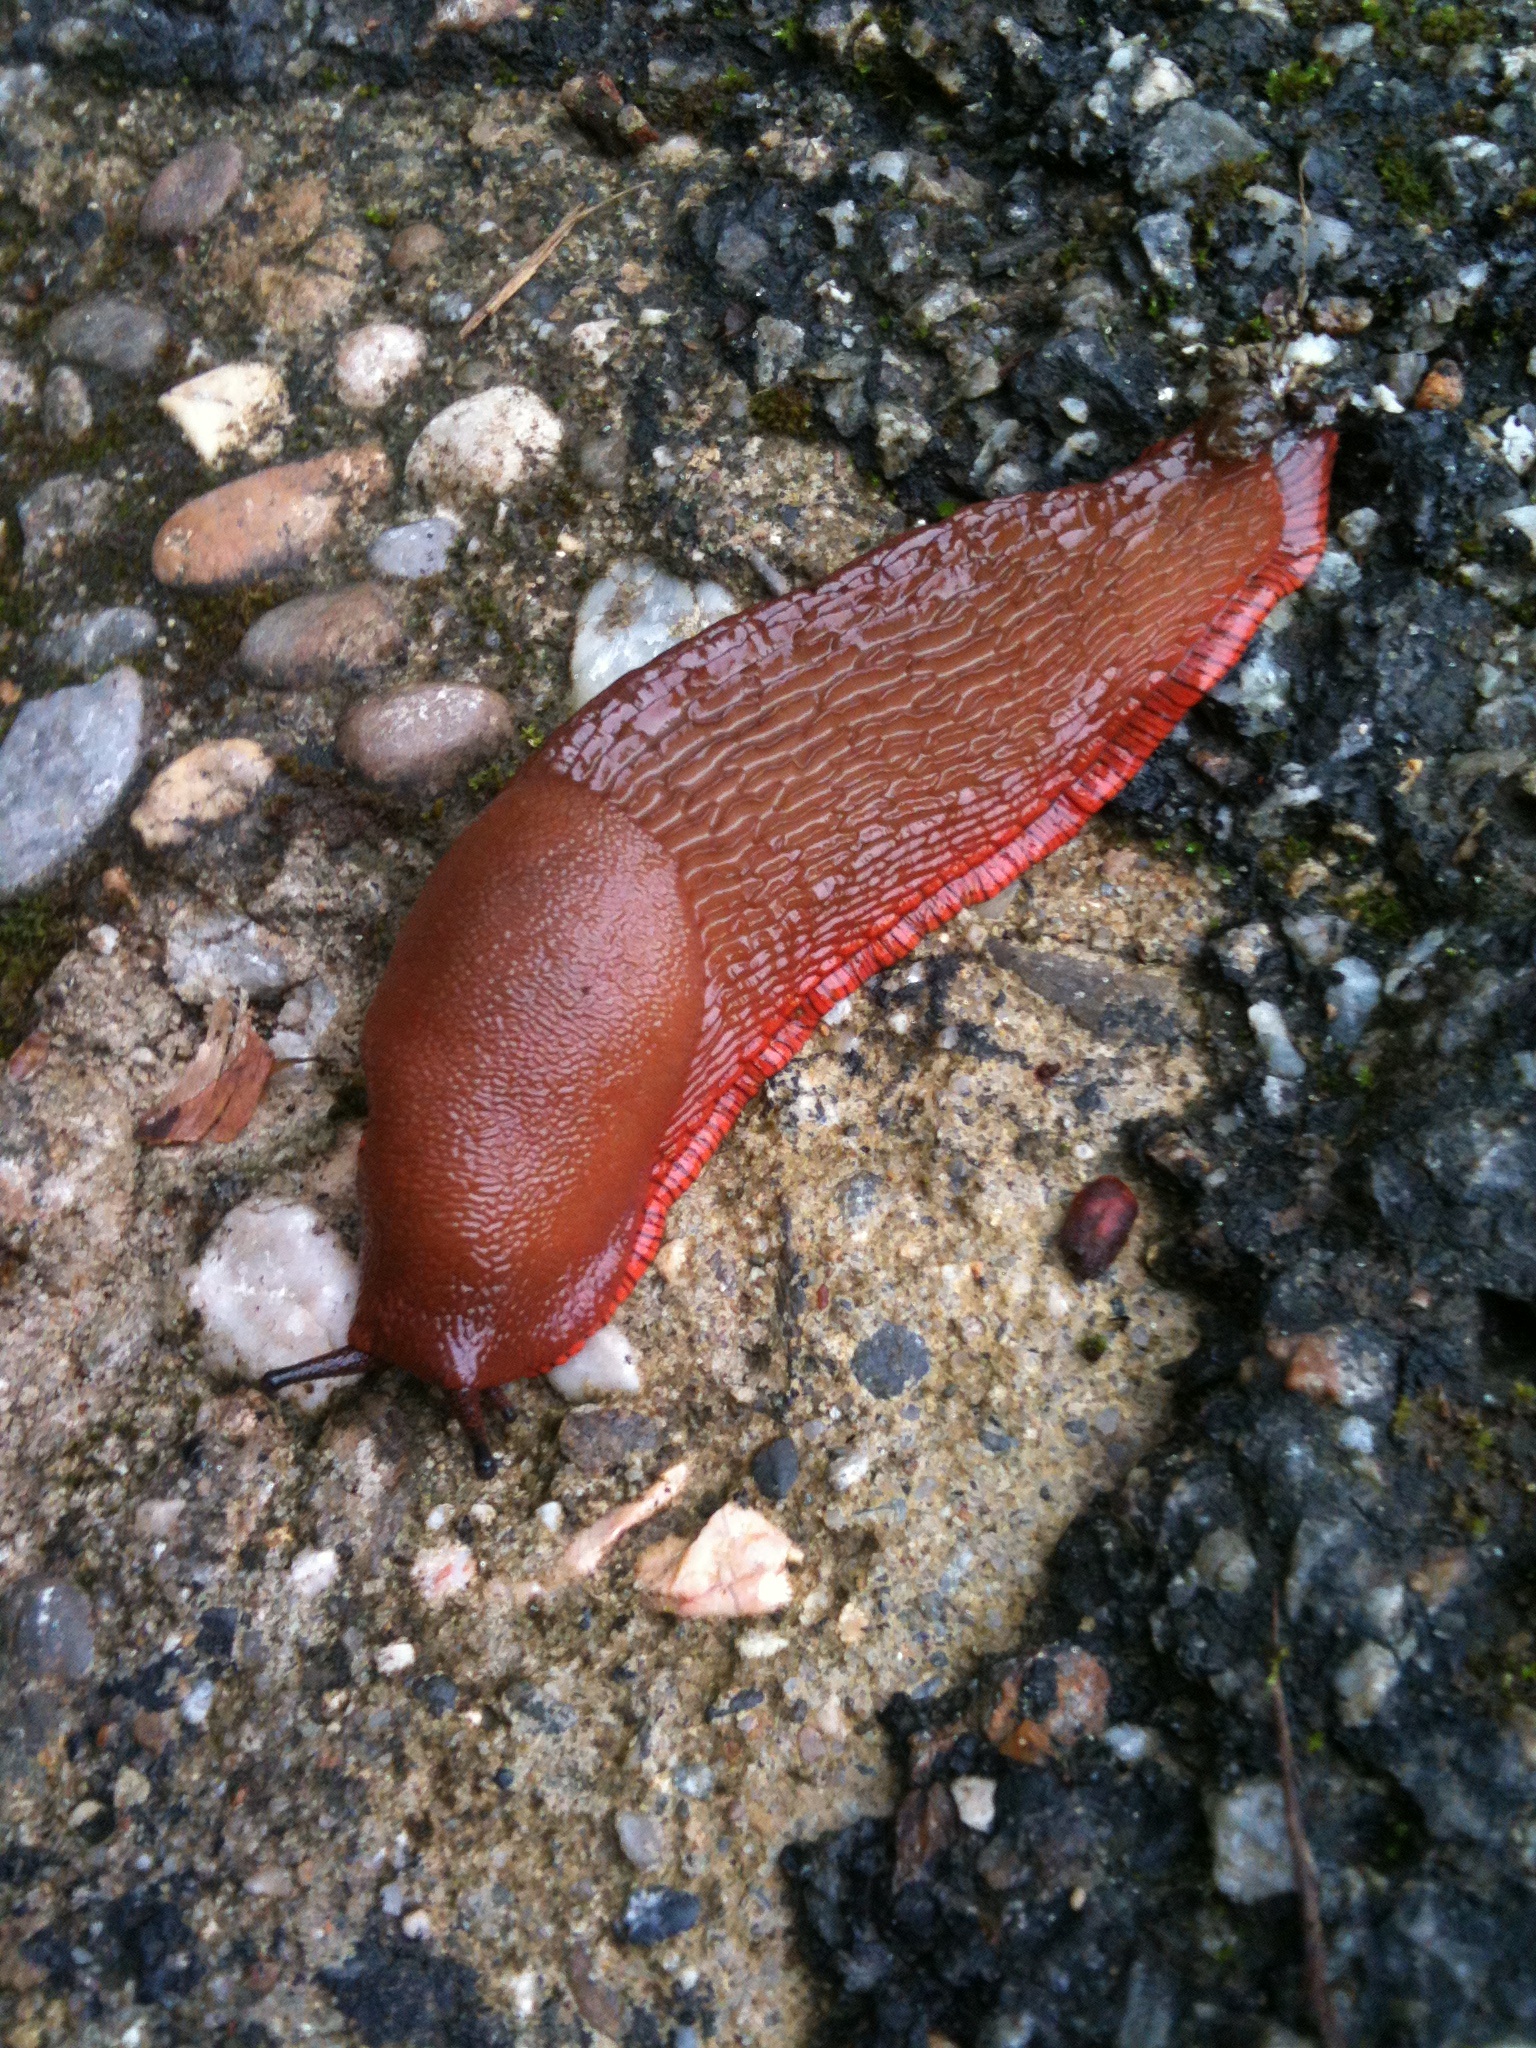
wildlife, biology, pebble, brown, fauna, invertebrate, molluscs, slug, echinoderm, marine biology, marine invertebrates, snails and slugs